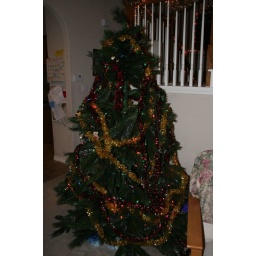
The cats like to climb in the tree